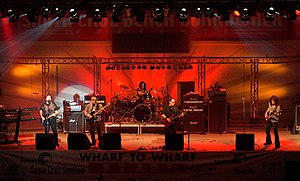
Blue Öyster Cult
Blue Öyster Cult er et amerikansk rockband grundlagt i New York i 1967. Gruppen er speciel kendte for sange som " The Reaper", "Astronomy", "Godzilla", "Burnin' for You" og "Cities on Flame with Rock and Roll." De har solgt over 14 millioner albums i hele verden, hvoraf 7 millioner var i USA alene.